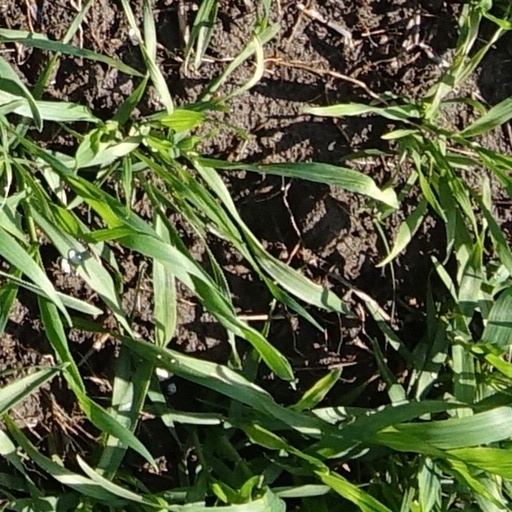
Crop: wheat